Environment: real
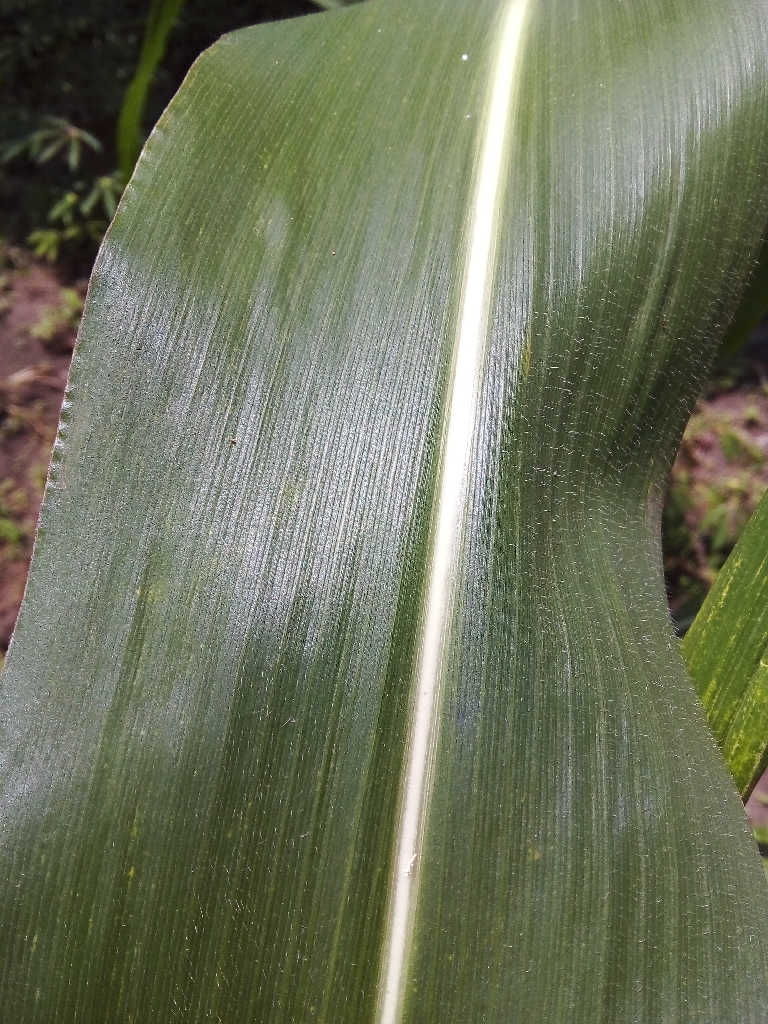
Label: healthy